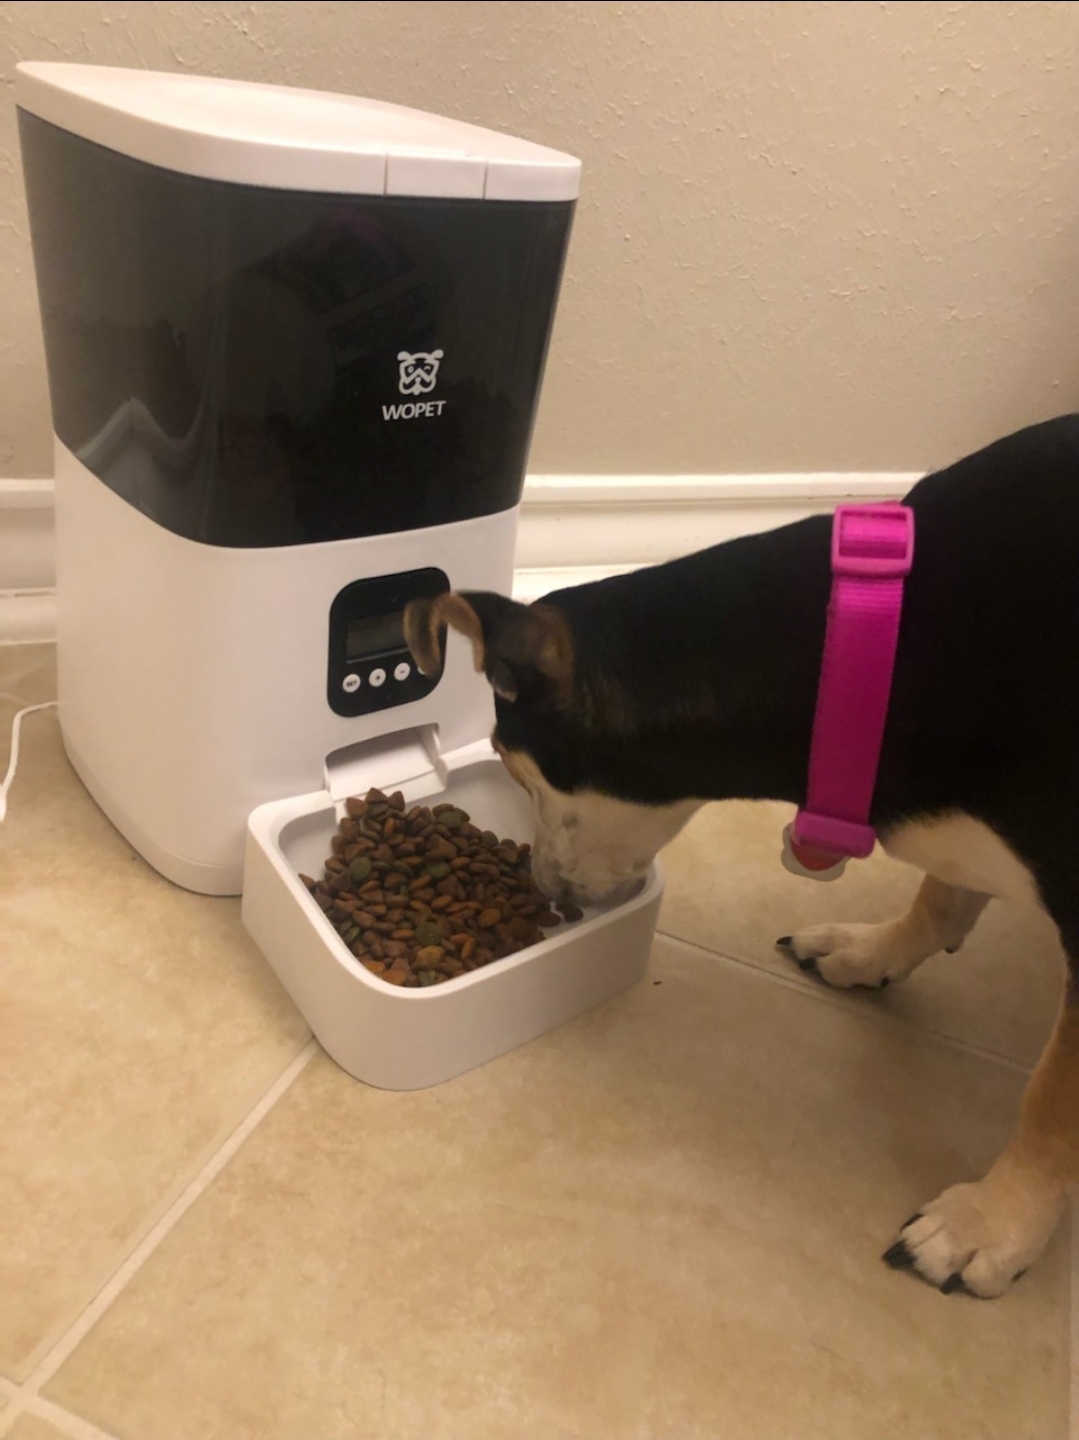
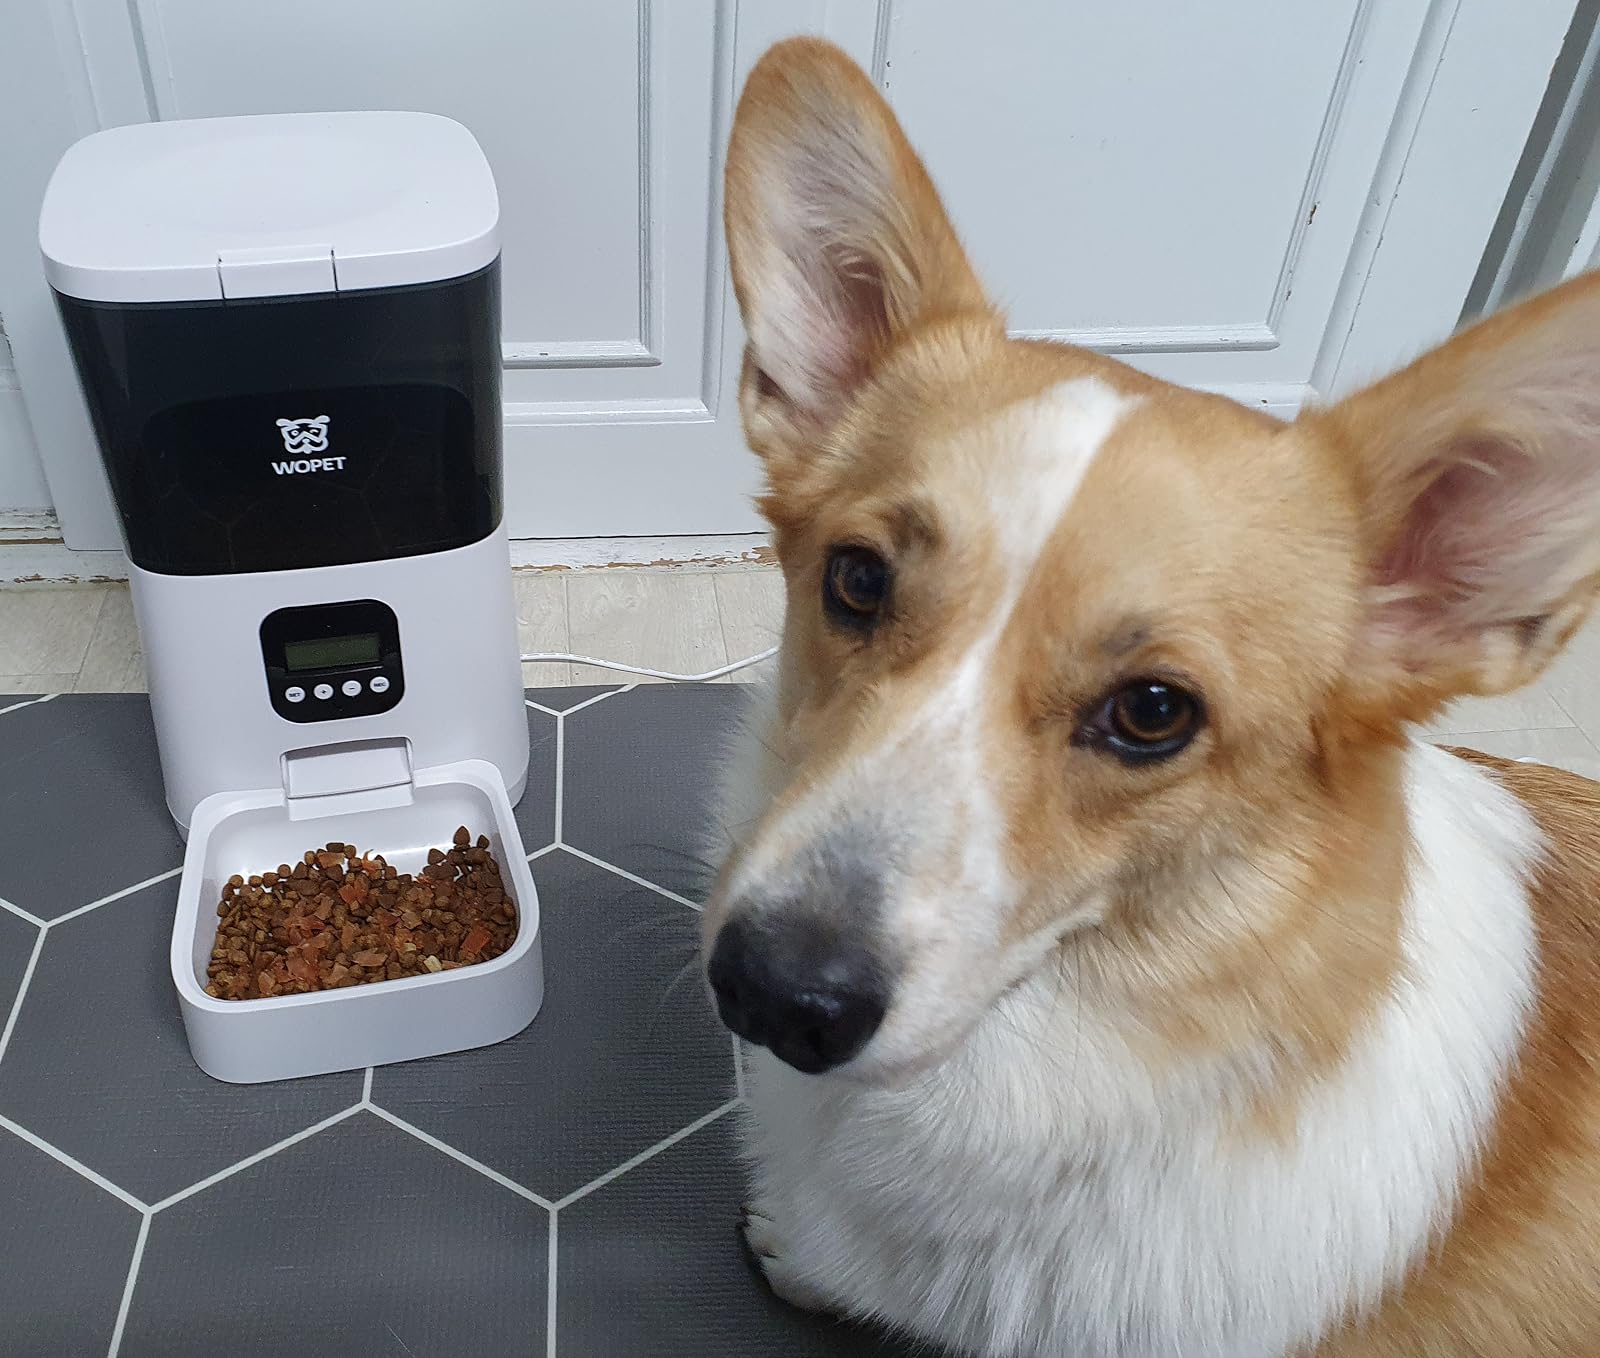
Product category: items_feeder
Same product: yes